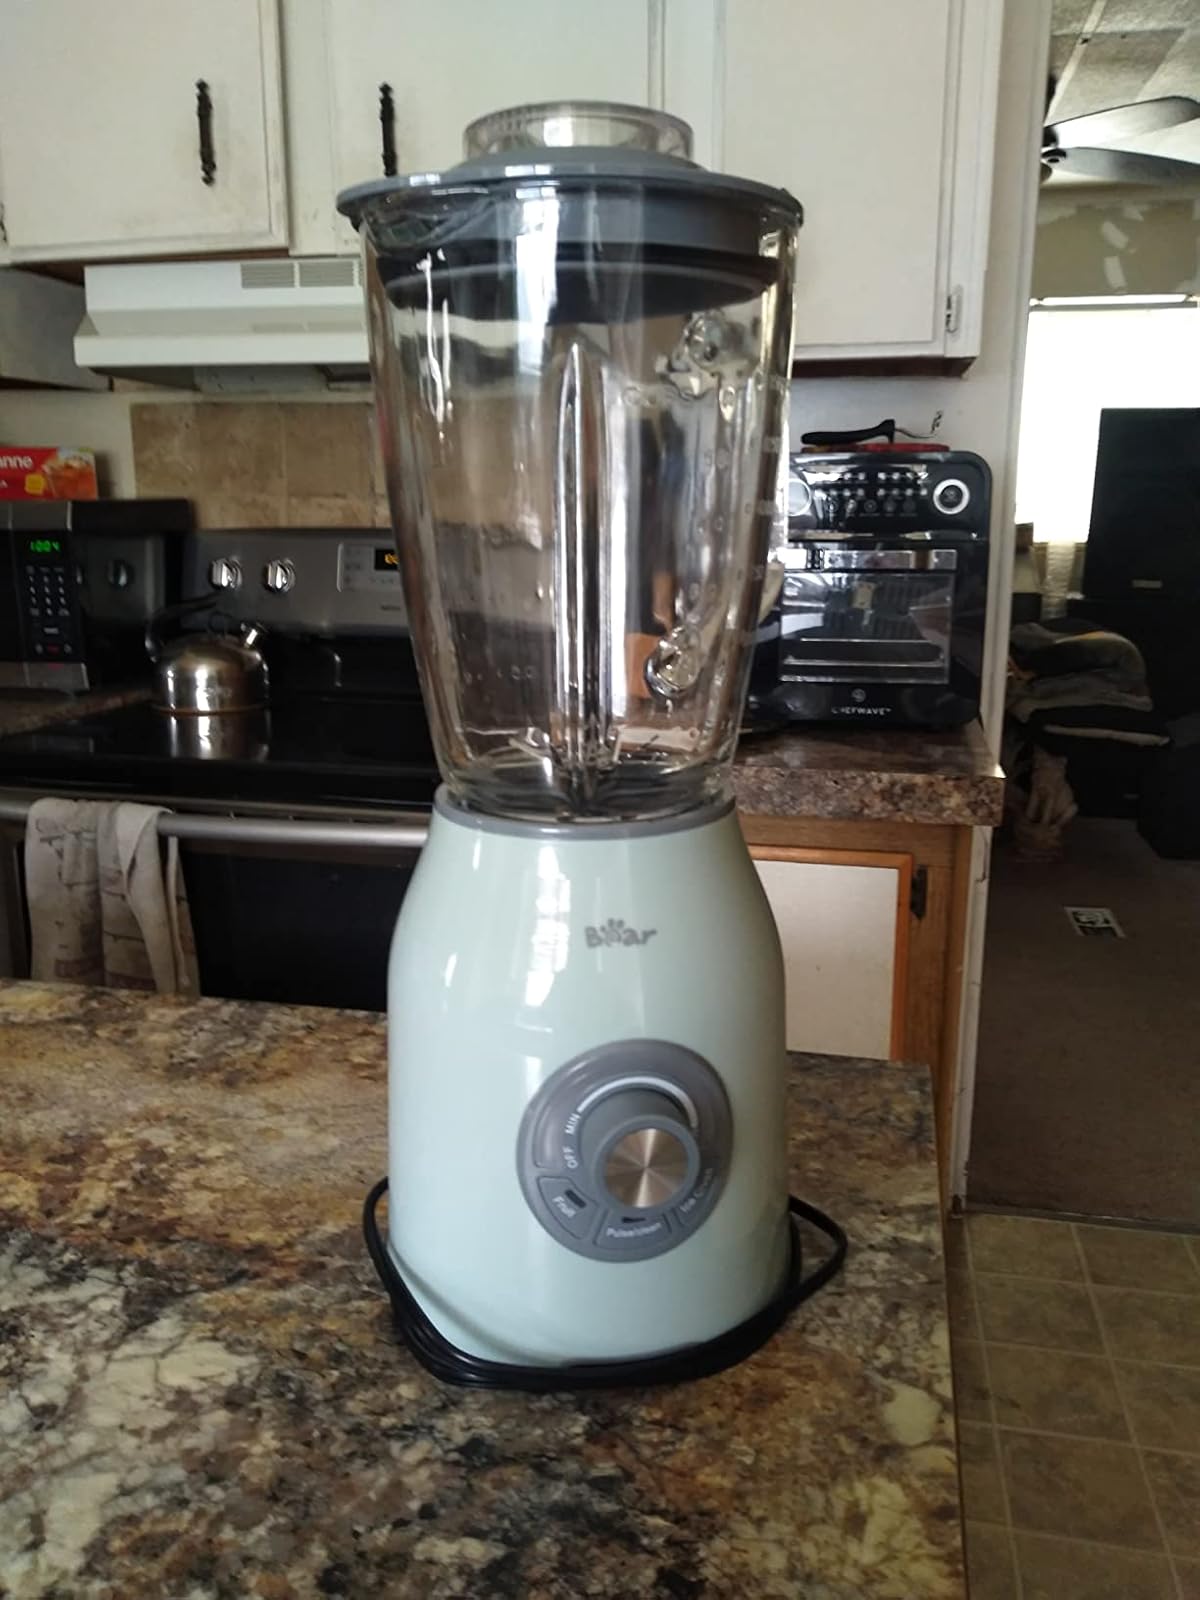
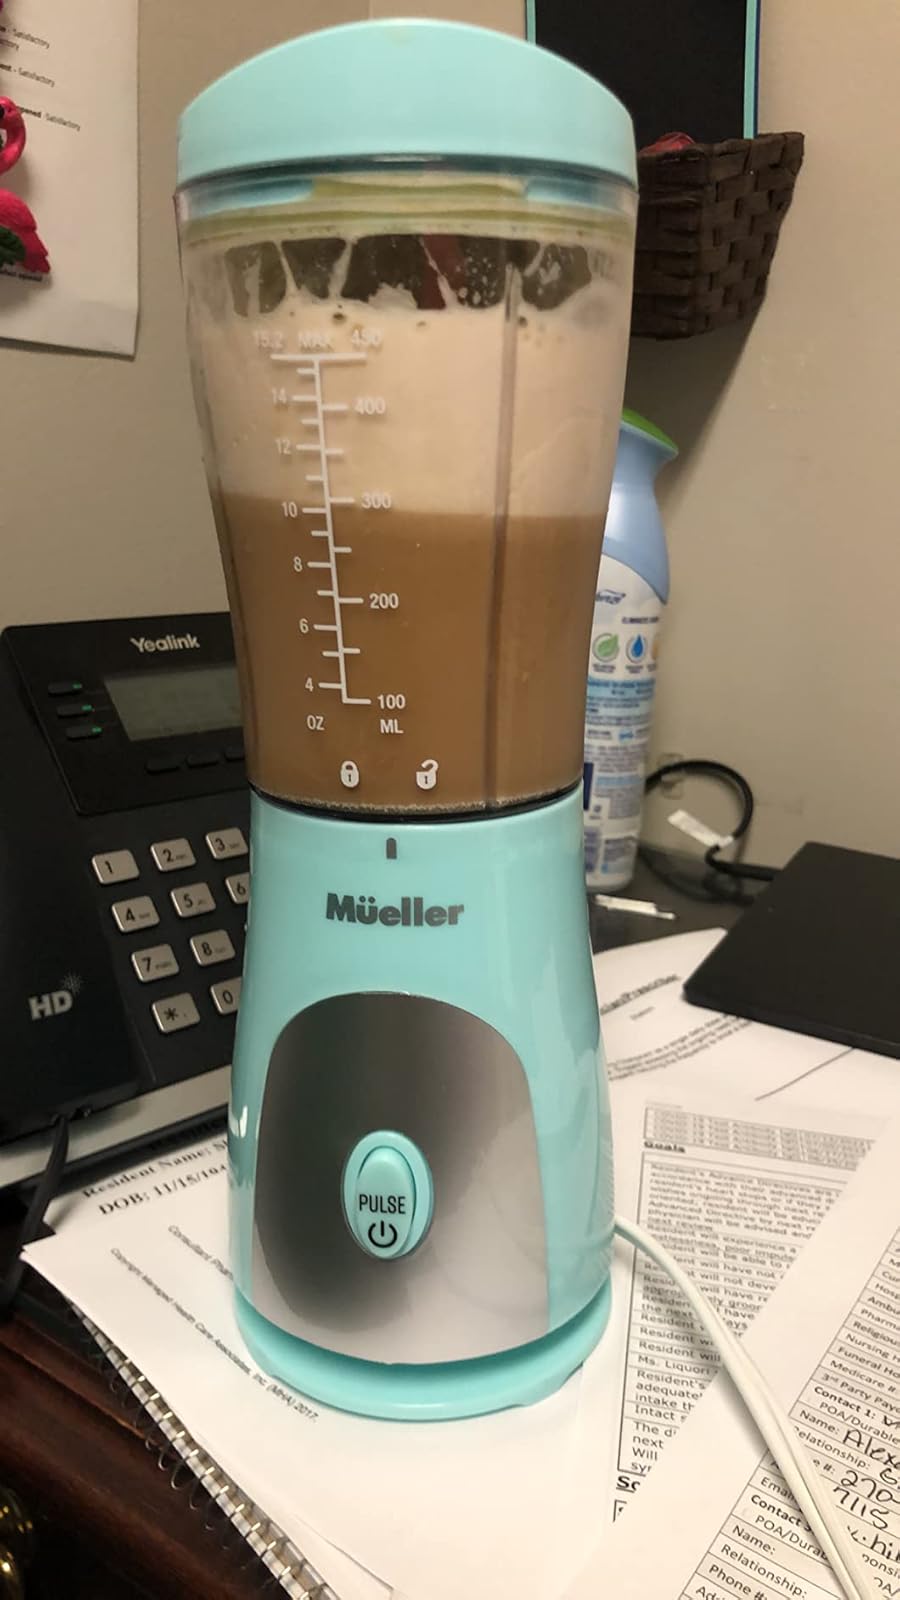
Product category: items_blender
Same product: no